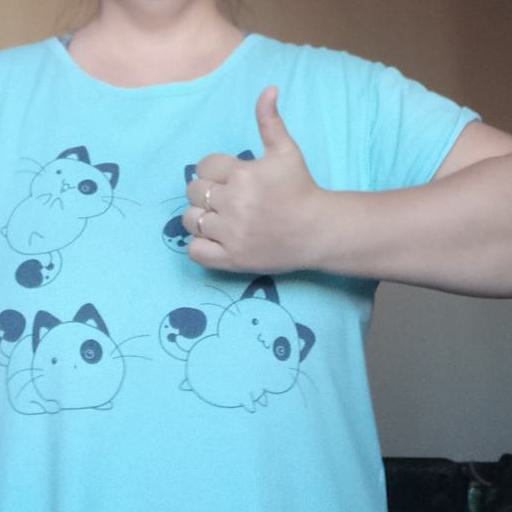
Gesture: like